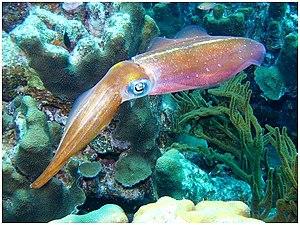
Les calmars, aussi appelés calamars, ou teuthides constituent un groupe morphologique, apparu au début du Jurassique, de céphalopodes décapodes marins regroupant près de 300 espèces. La plupart des espèces n'ont pas de nom vernaculaire spécifique et sont donc désignées en français sous le nom générique de « calmar ». Il en est de même pour le terme encornet, autre nom vernaculaire plus particulièrement utilisé lorsque ces animaux sont considérés en tant que comestibles ou appâts de pêche. L'ordre des Teuthida, qui regroupait tous les calmars, est désormais considéré comme obsolète parce que paraphylétique. Il est maintenant séparé en Myopsida et Oegopsida.
Le super-ordre des décapodiformes regroupe tous les mollusques ayant 10 tentacules.